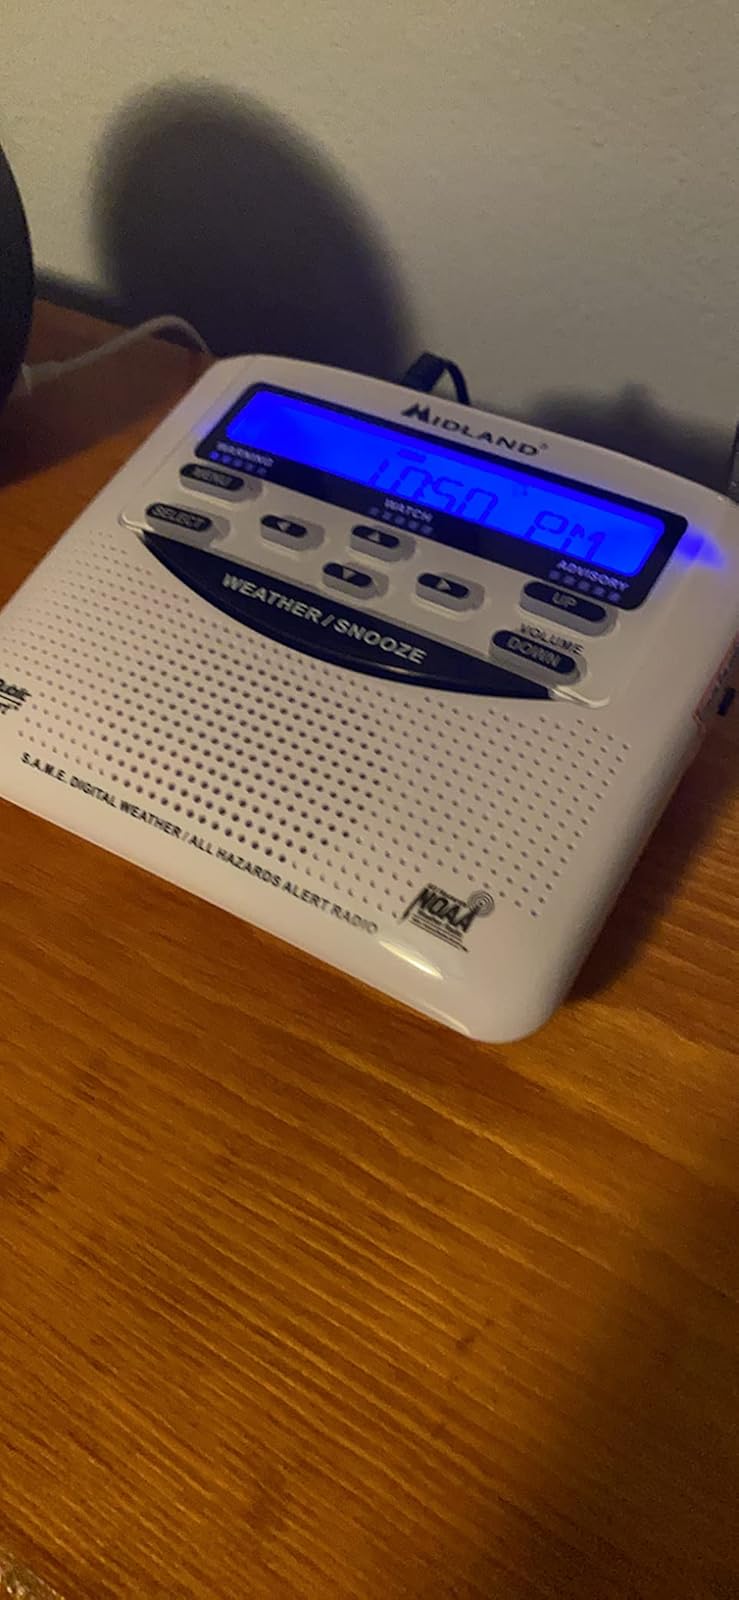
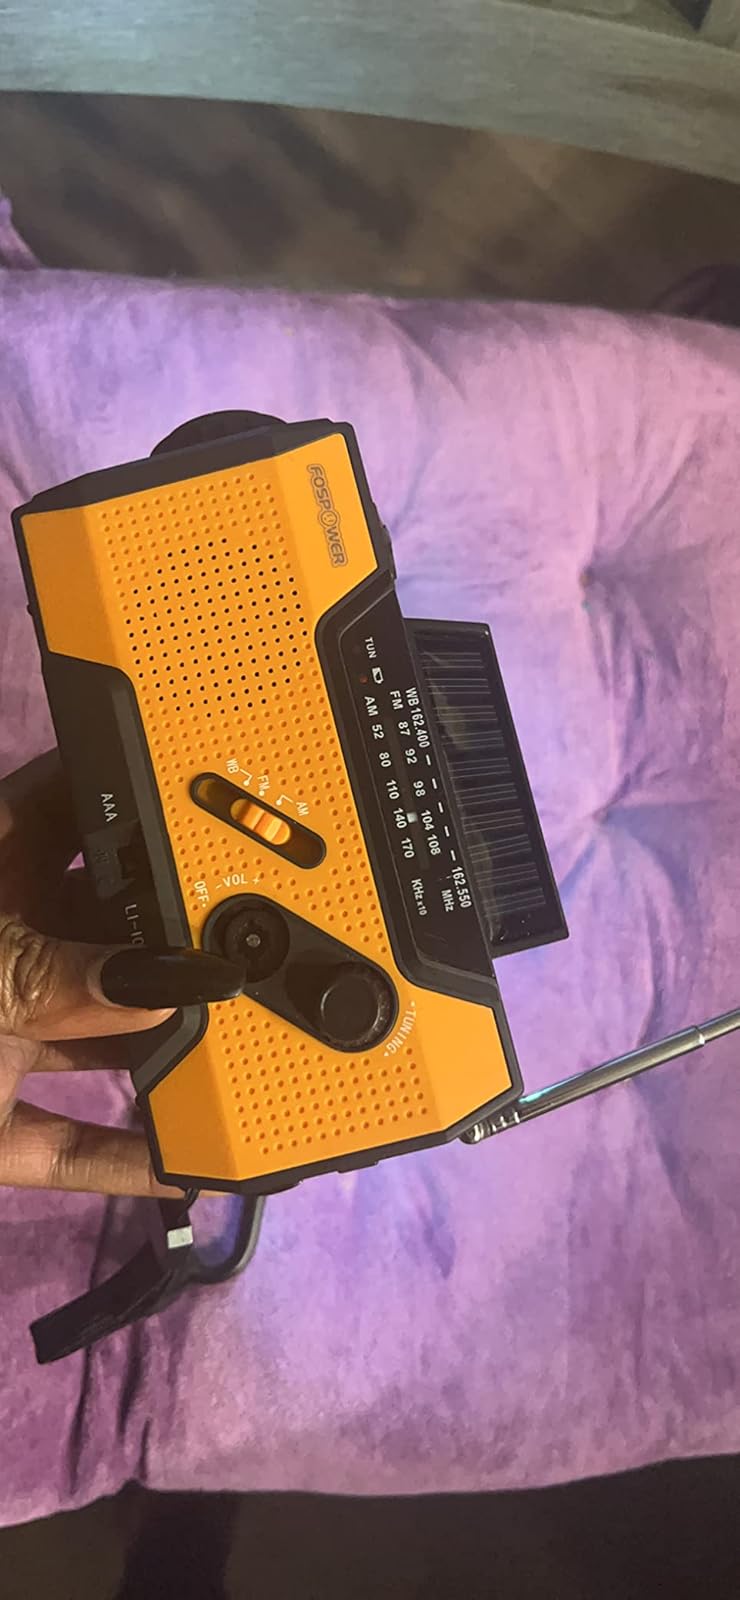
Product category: radio
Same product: no